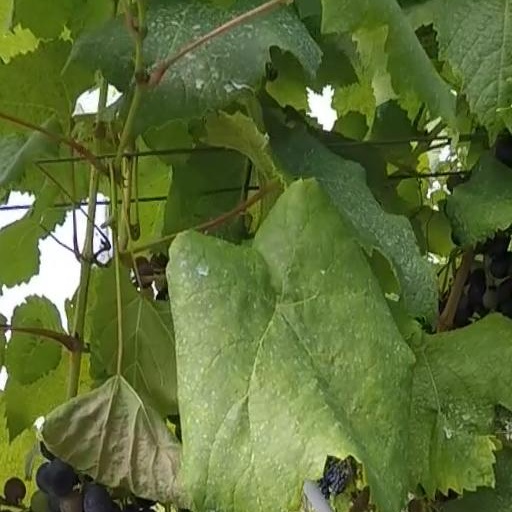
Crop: grape